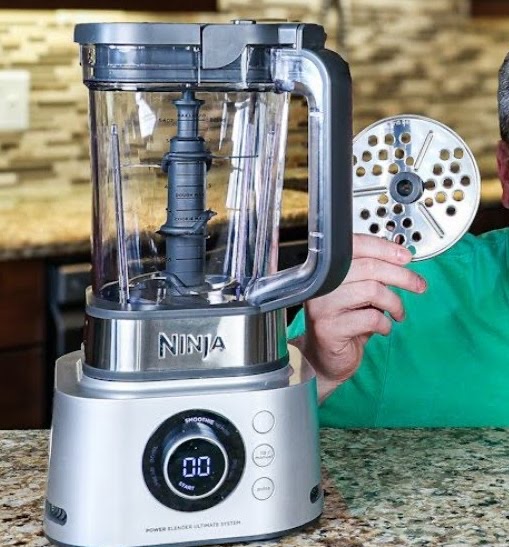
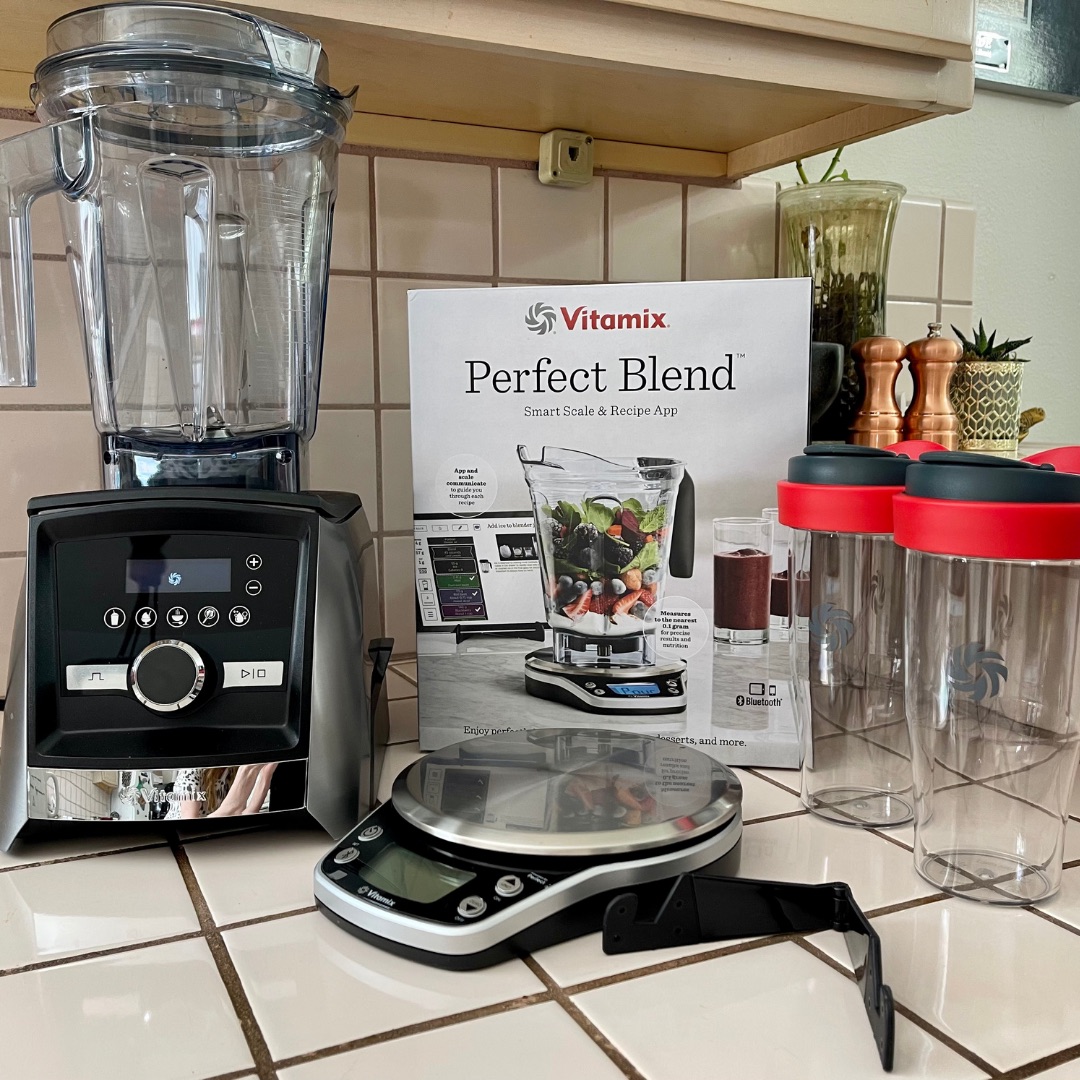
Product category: items_blender
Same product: no